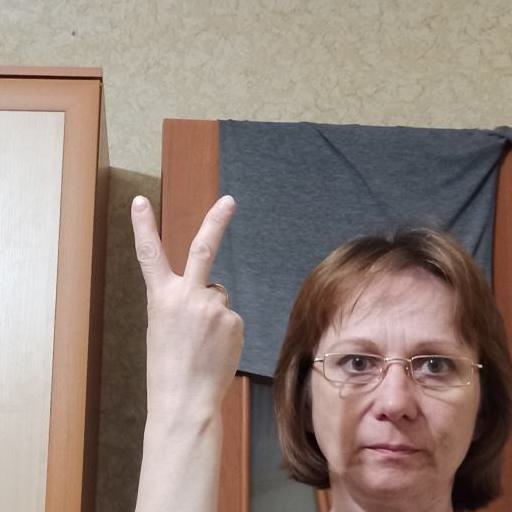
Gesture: peace_inverted